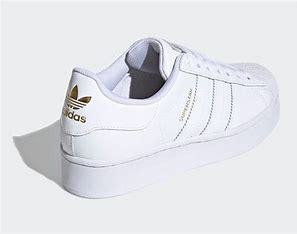
Brand: Adidas
Model: Superstar Bold